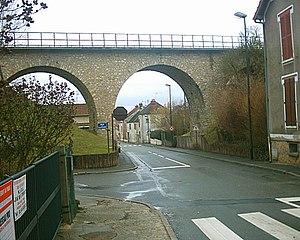
Jouy-le-Moutier est une commune française située dans le département du Val-d'Oise, en région Île-de-France.